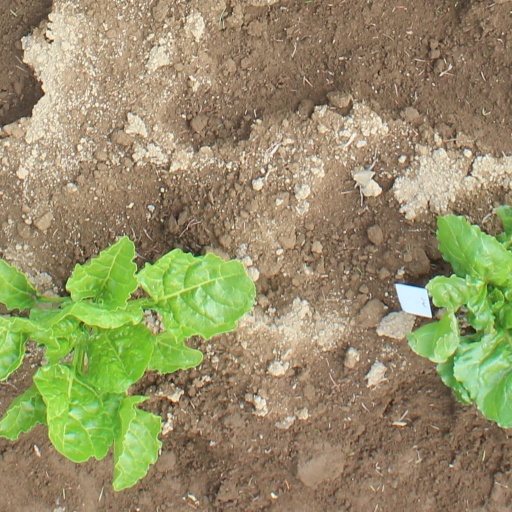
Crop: sugar beet